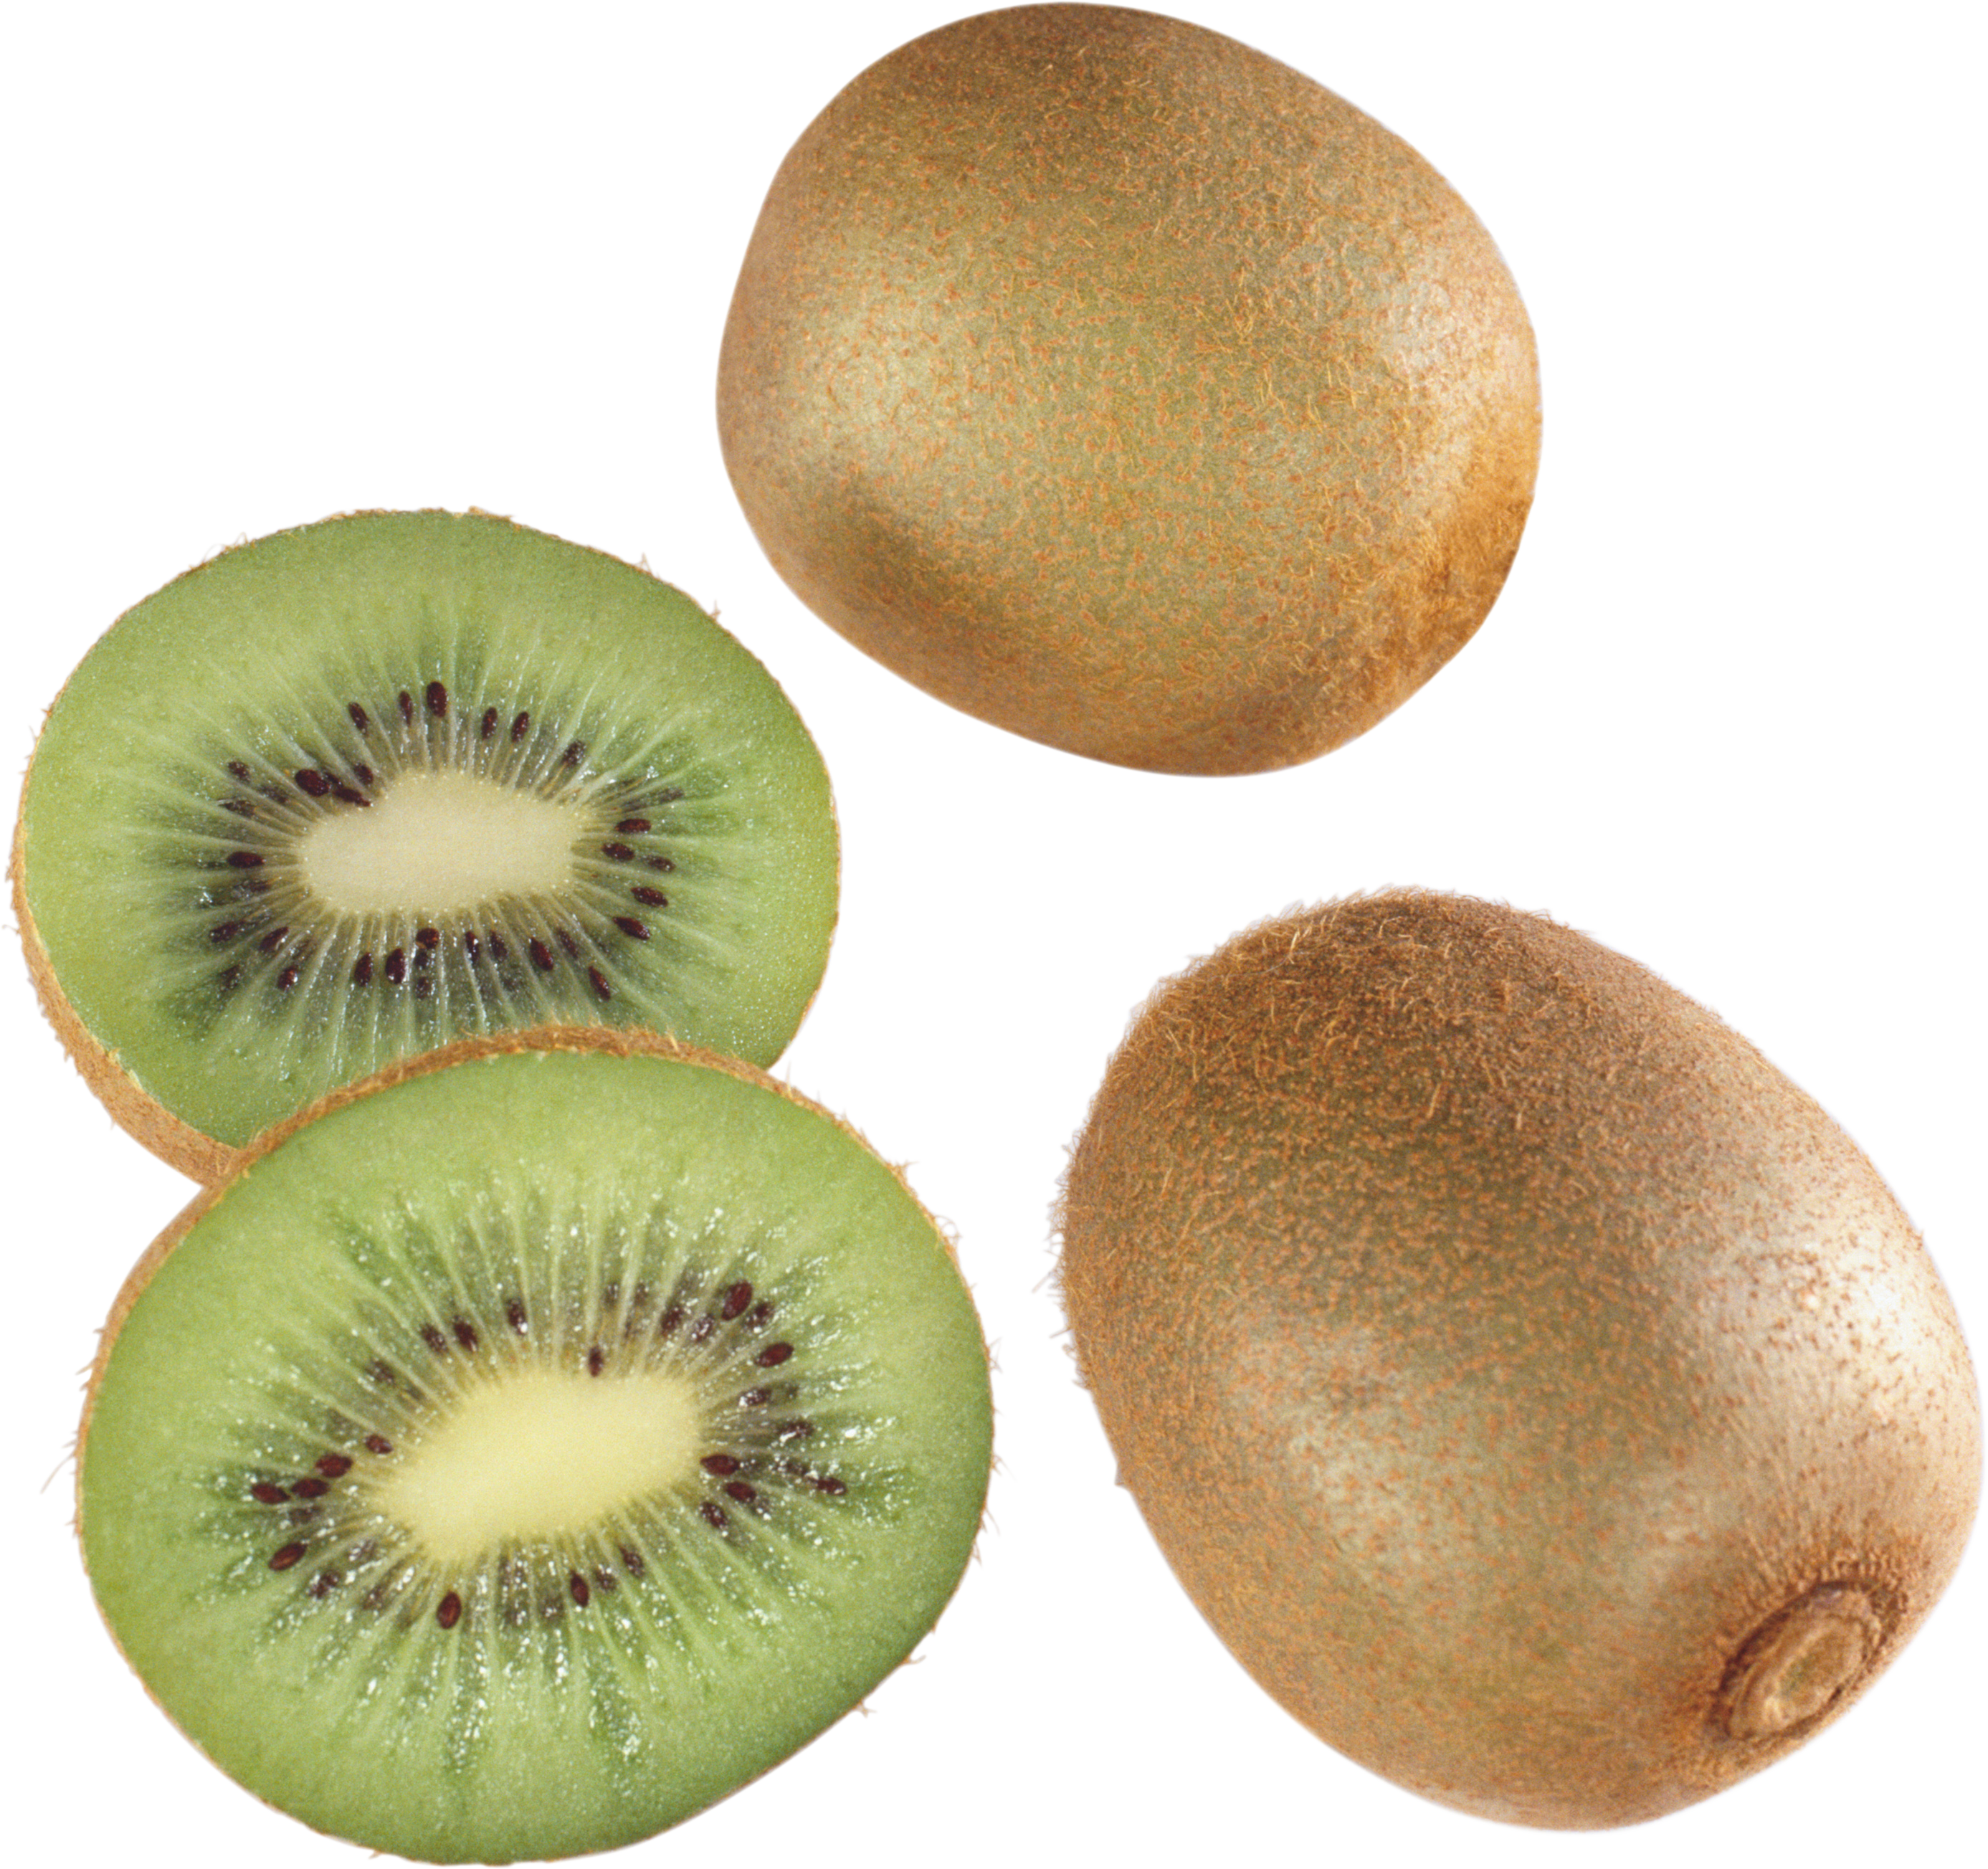
Label: Kiwi